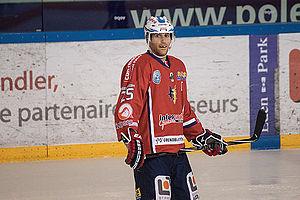
Eric Chouinard est un joueur professionnel canadien de hockey sur glace.